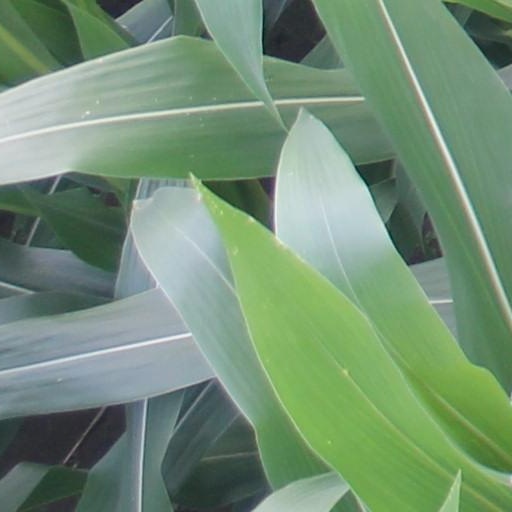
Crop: maize; corn